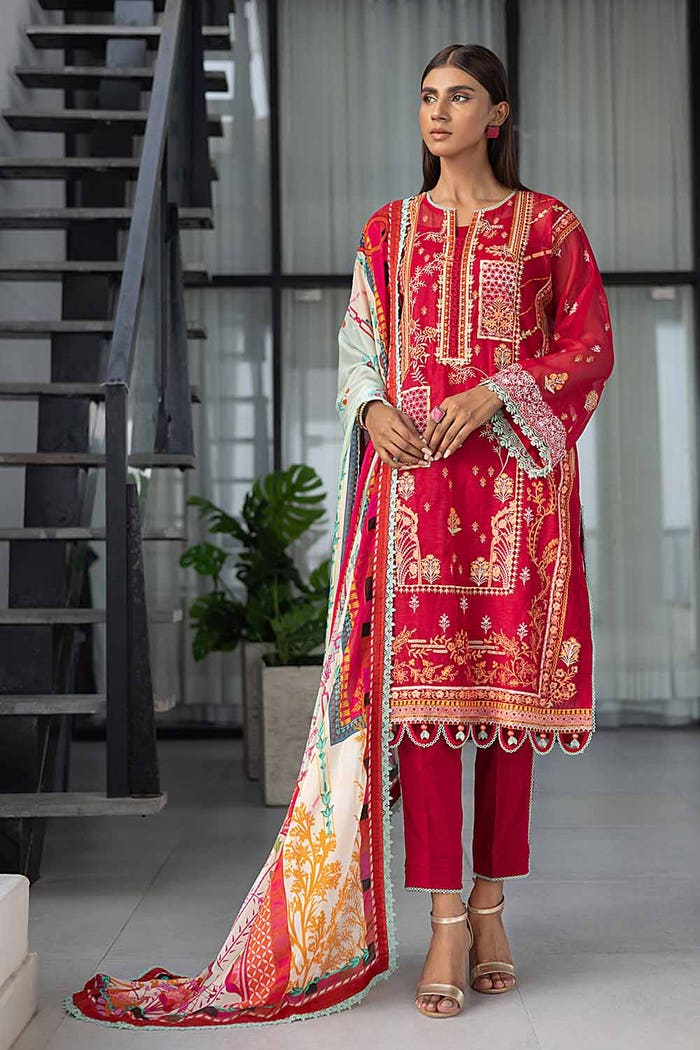
red multi embroidered salwar suit